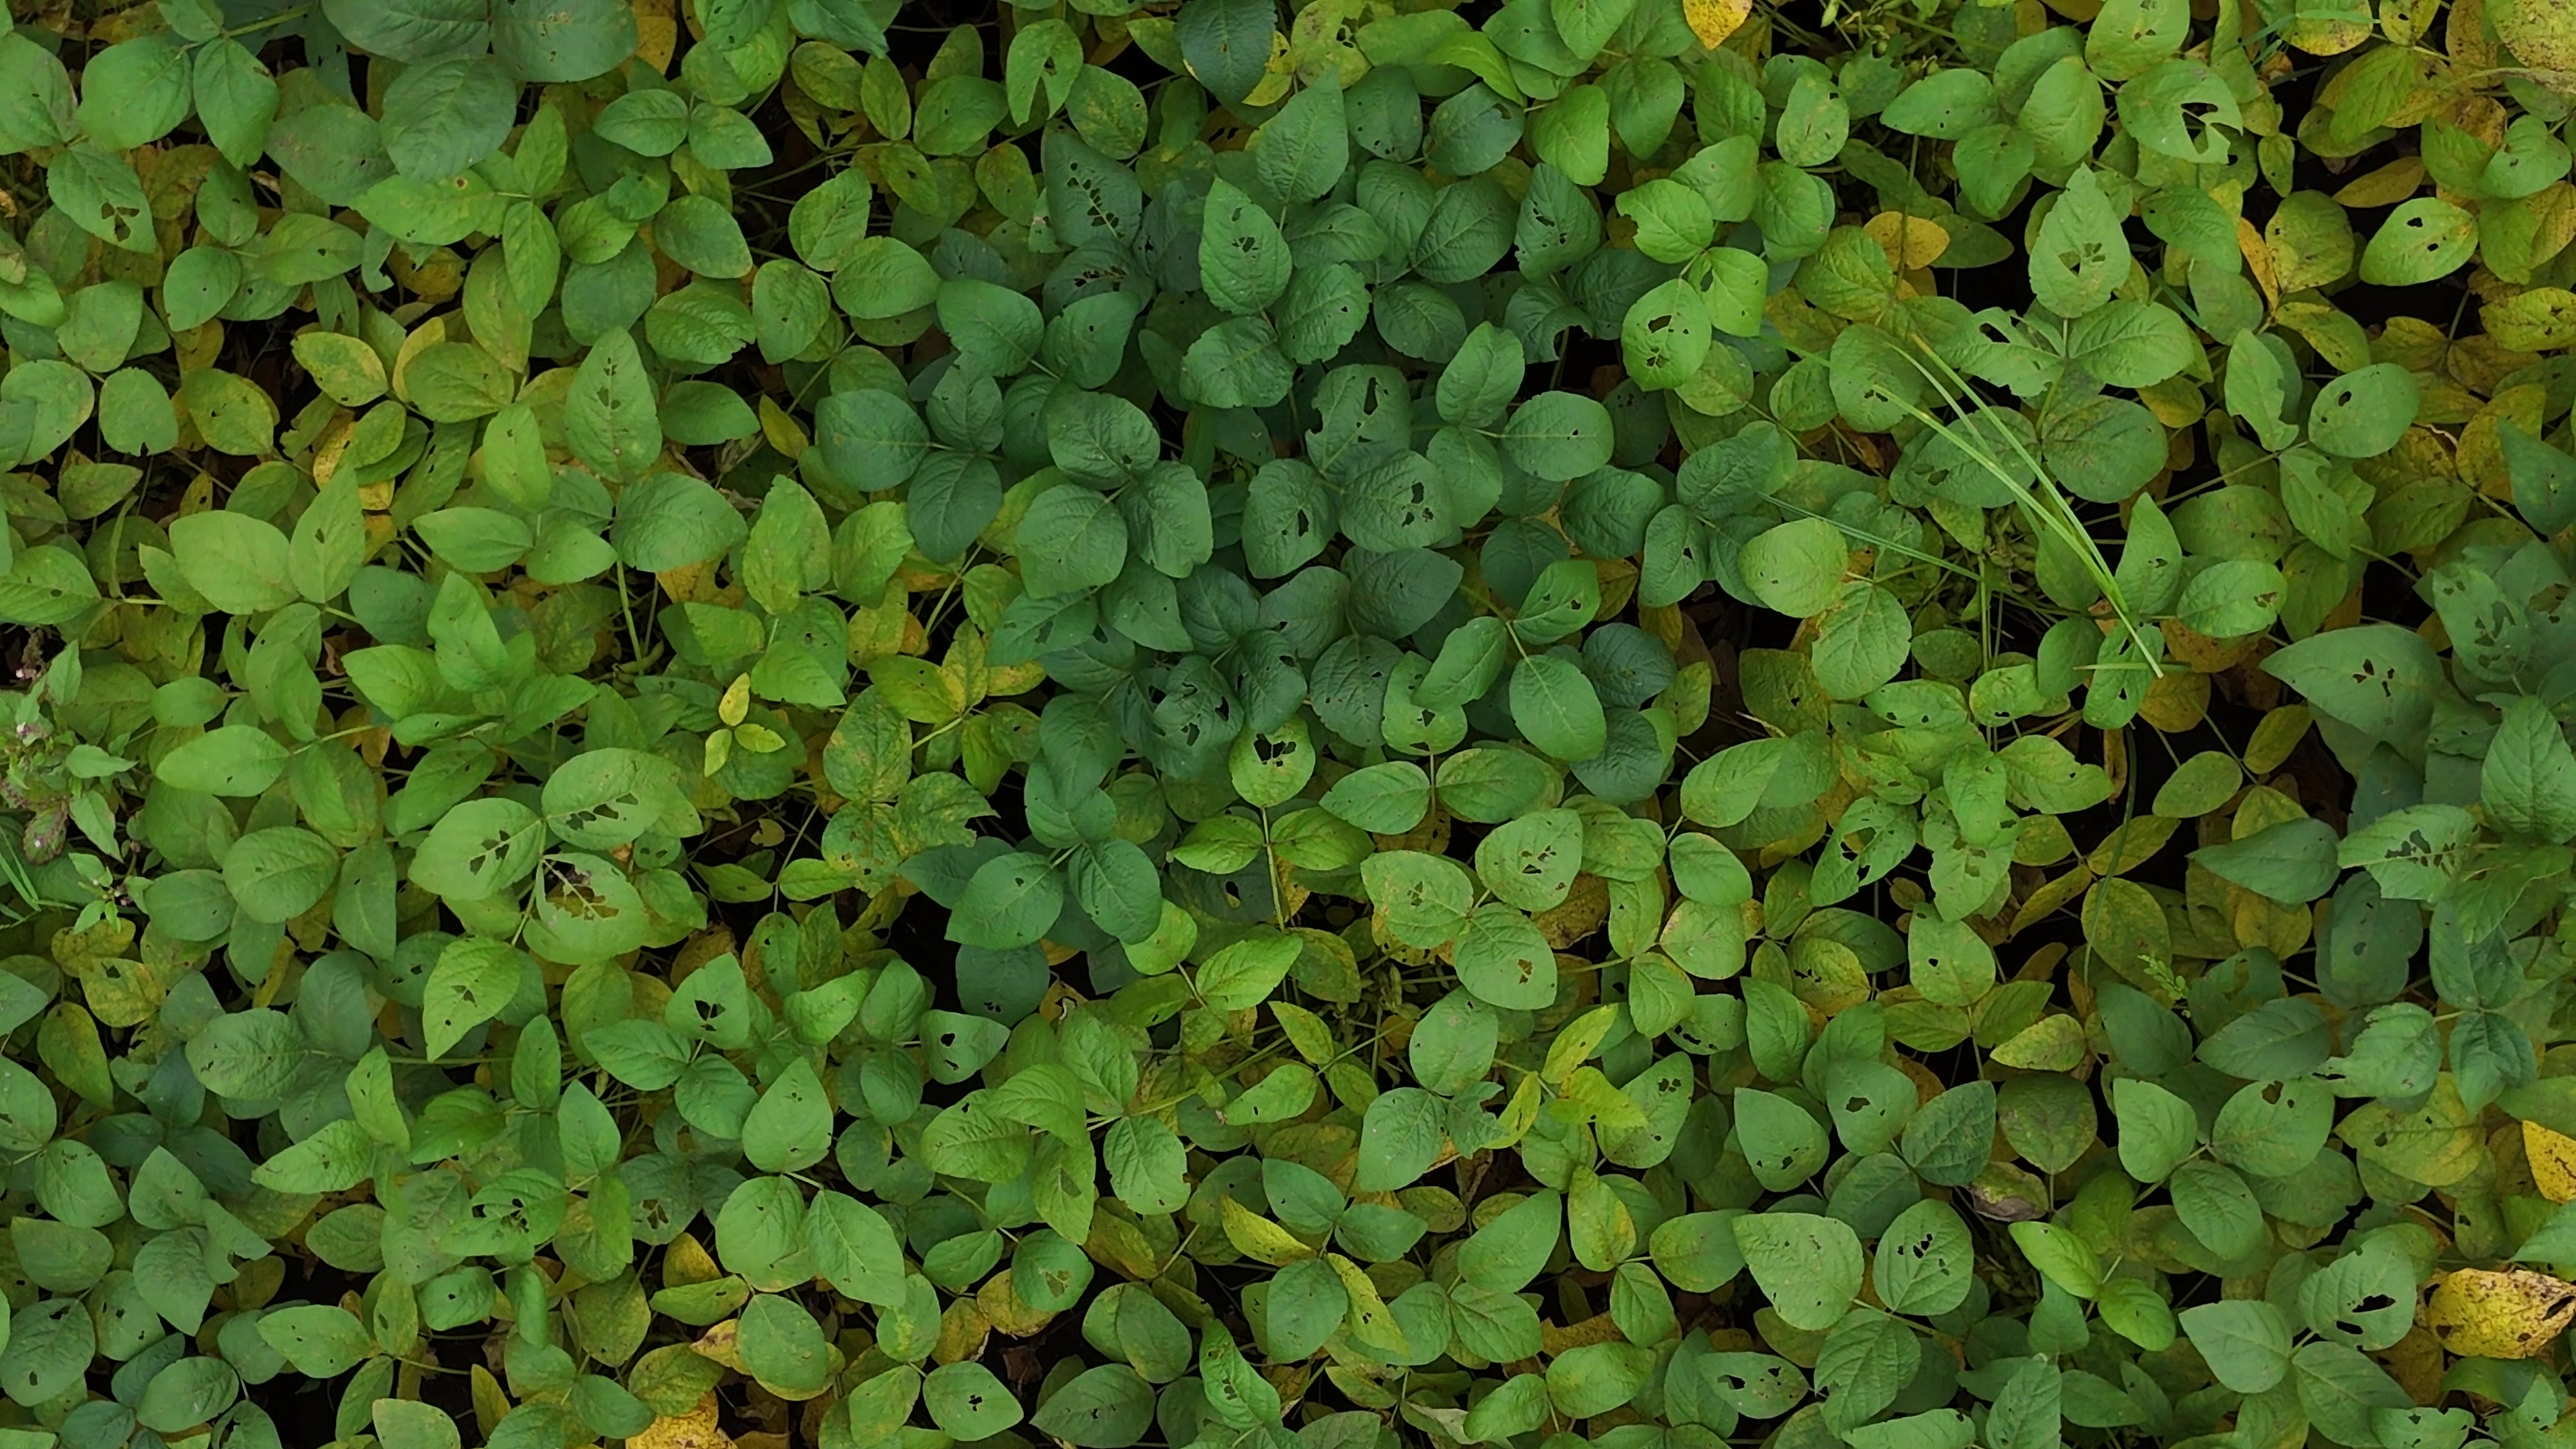
Label: Mosaic